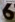
Number: 6